John Glover House

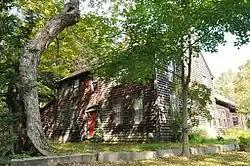

The John Glover House is a historic house at 53 Echo Valley Road in Newtown, Connecticut, USA. Built about 1708 by an early town settler, it is a remarkably well-preserved example of 18th-century residential architecture, owned for generations by a locally prominent farming family. The house was listed on the National Register of Historic Places in 2001.